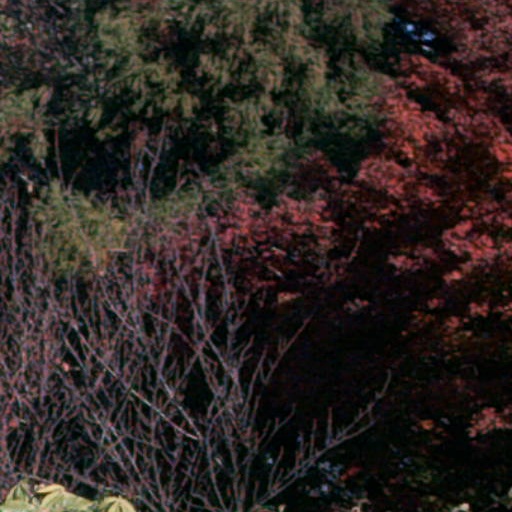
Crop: cassava